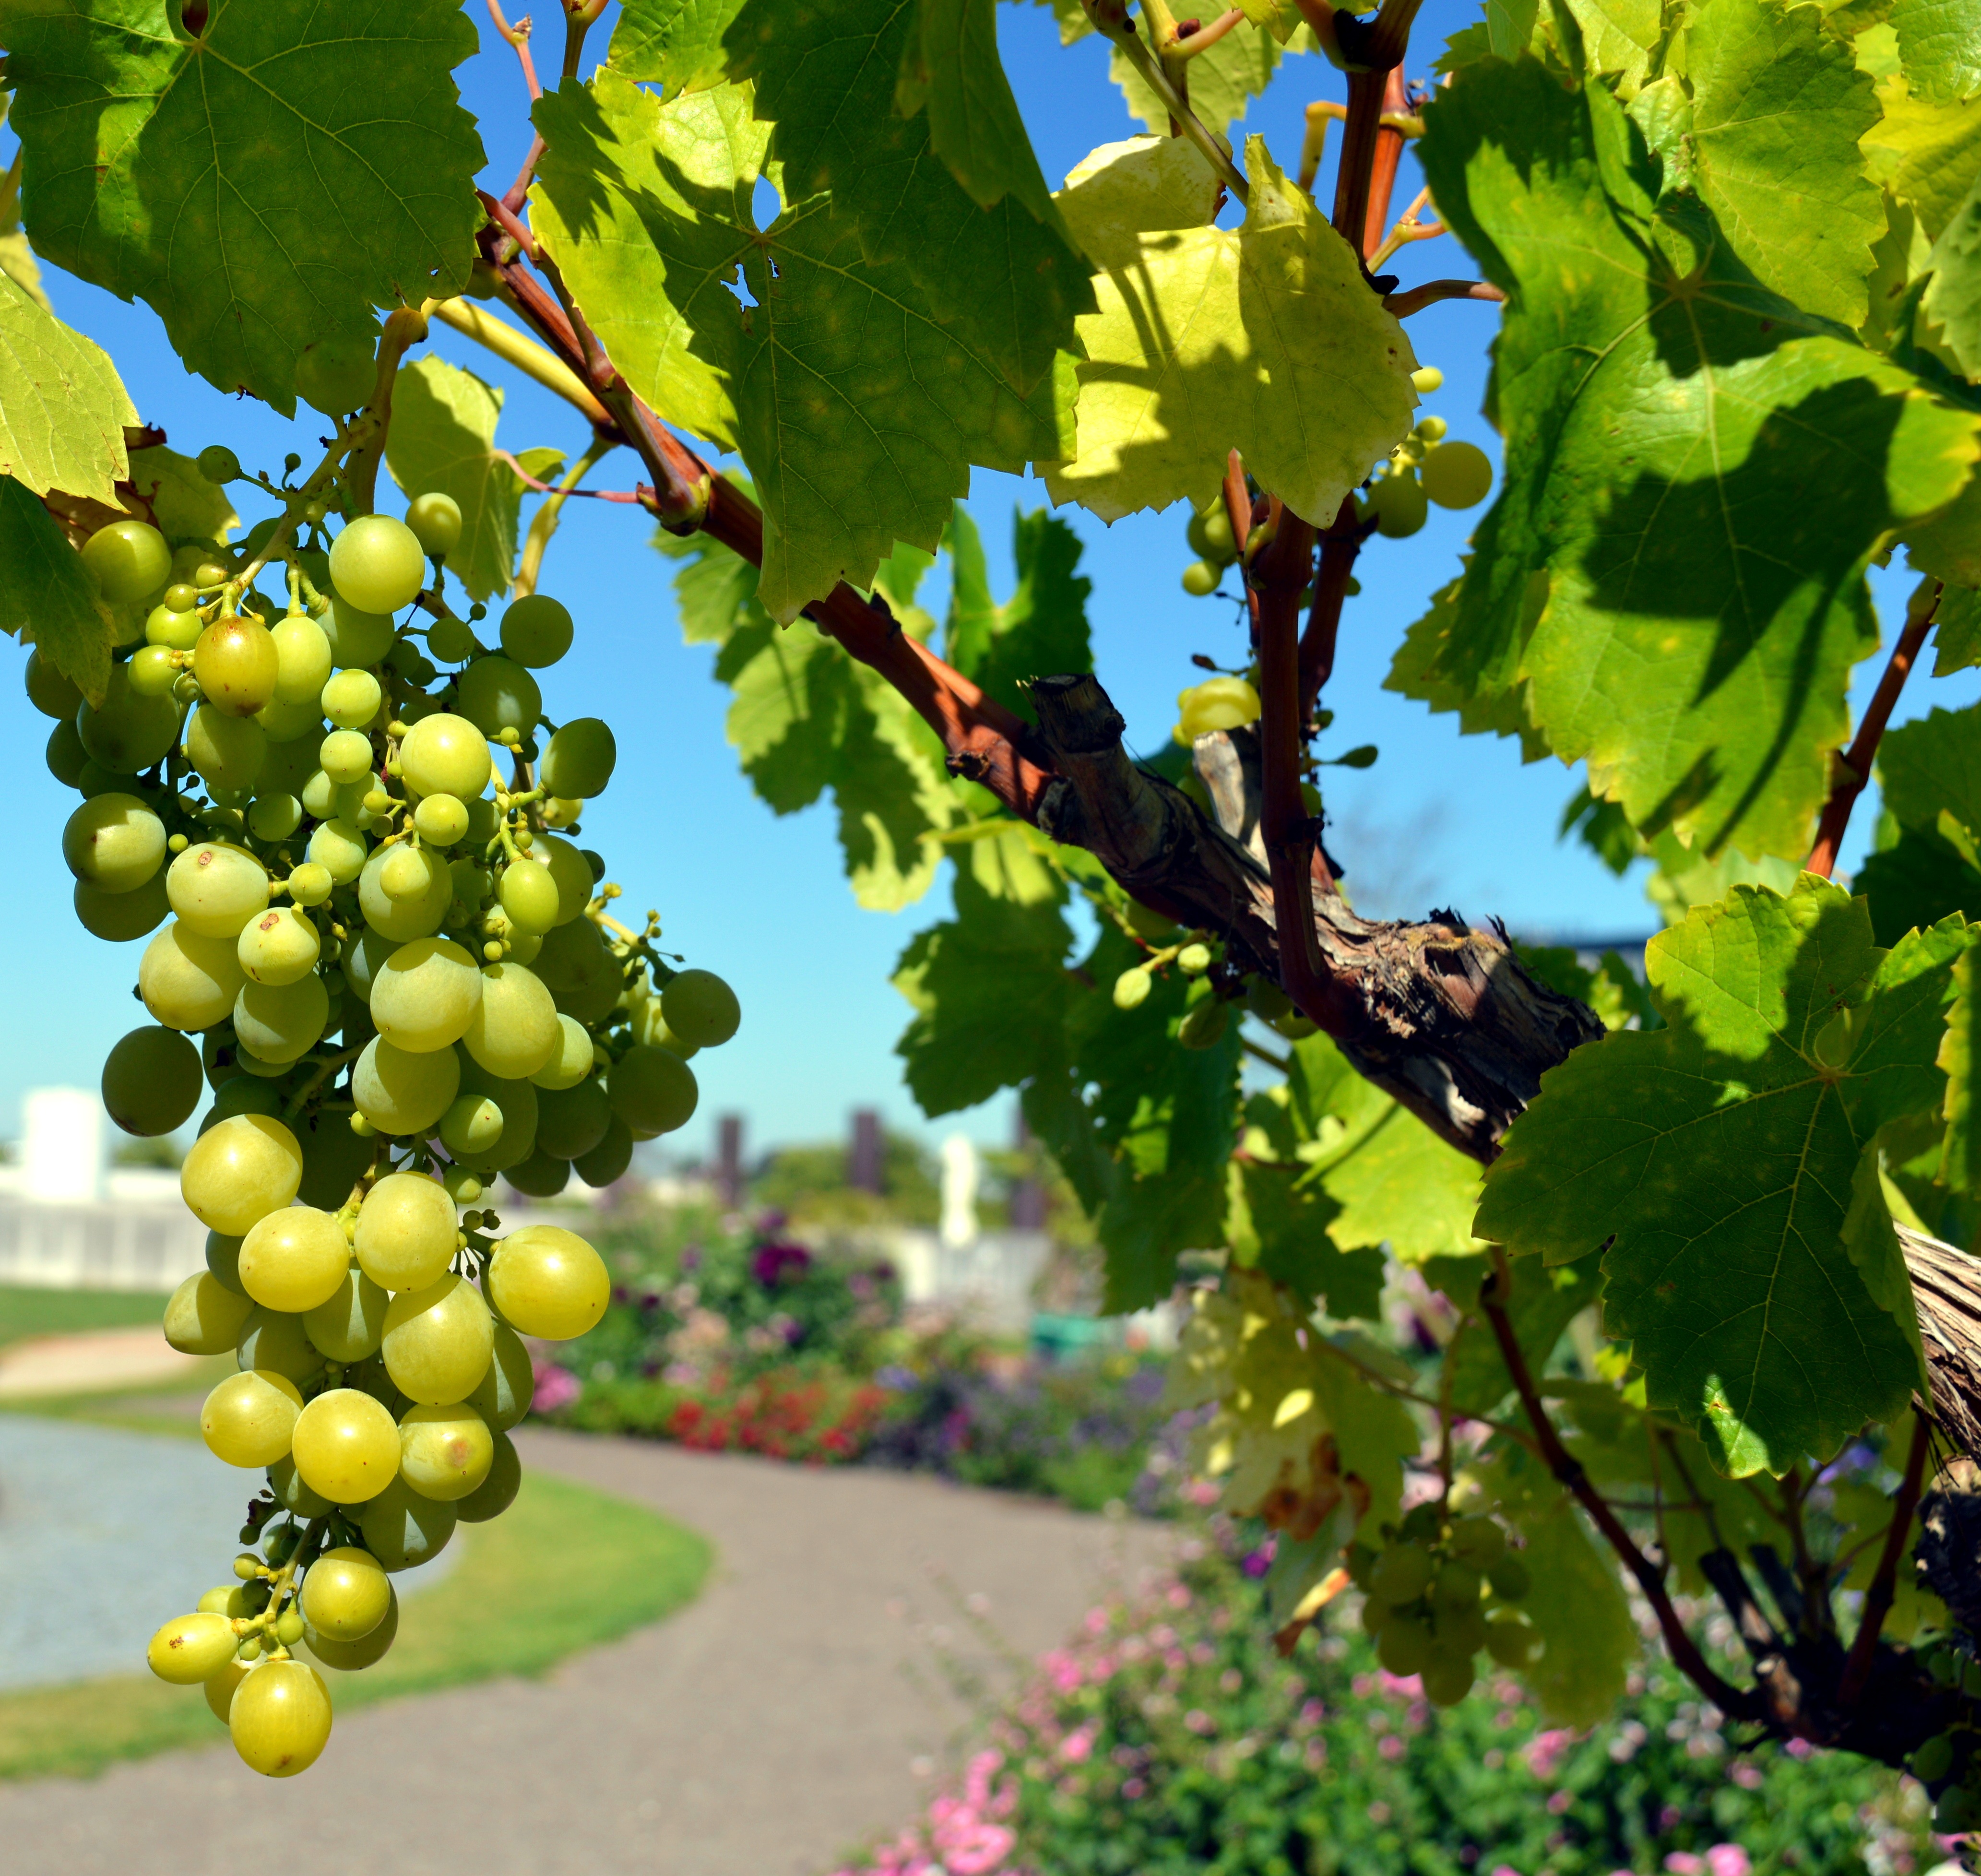
tree, branch, plant, grape, vine, wine, fruit, sweet, leaf, flower, food, green, produce, agriculture, healthy, delicious, juice, shrub, grapes, fruits, vitamins, edible, winegrowing, flowering plant, vitis, white grapes, coccoloba uvifera, land plant, grapevine family